Julian Ryerson

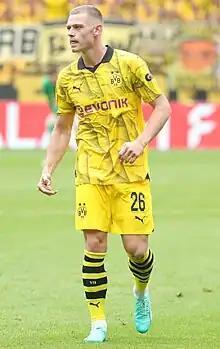
Ryerson playing for Borussia Dortmund in 2023

On 17 January 2023, Borussia Dortmund signed Ryerson to replace the injured Thomas Meunier, with a contract until June 2026. One week later, on 25 January, he scored his first goal in a 2–1 away victory over Mainz. In the following month, he made his Champions League debut on 15 February in a 1–0 victory over Chelsea in the round of 16 first leg. On 30 March 2024, he scored the second goal in a 2–0 away win over Bayern Munich, to be his club's first victory in Der Klassiker since 2019 and the first win at Allianz Arena in 10 years.